Ygrande

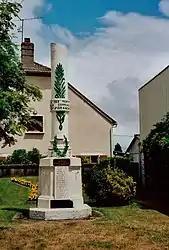
Damaged war memorial

Ygrande is a commune in the Allier department in Auvergne-Rhône-Alpes in central France.